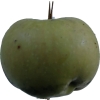
Label: Apple 12